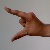
The image shows a hand gesture representing the letter 'Z' in Indian Sign Language.